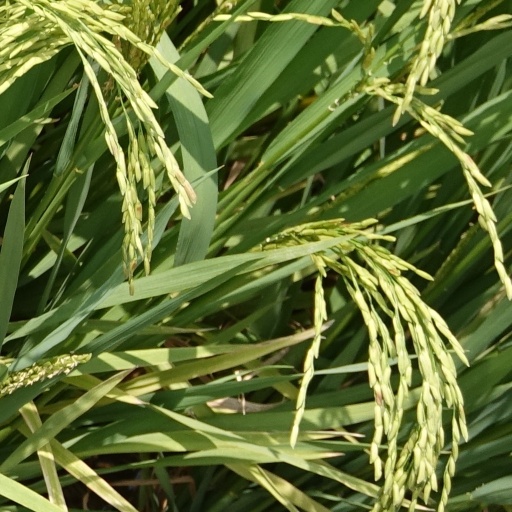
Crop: rice